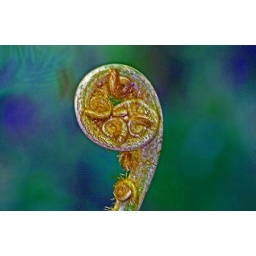
I thought fern trees only grew in New Zealand; I was erroneous in my thinking :)